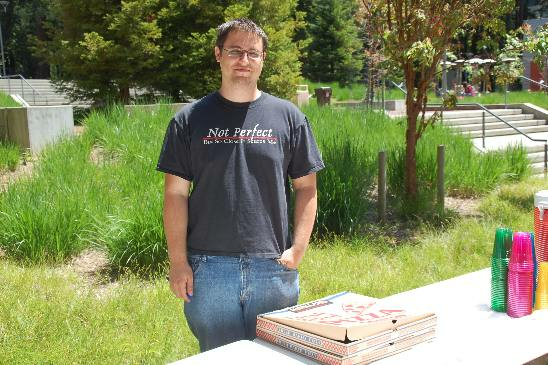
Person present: Yes